Coldrum Long Barrow

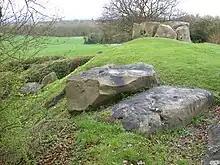
The northern kerb stones in the foreground, with the chamber in the background.

The earthen mound that once covered the tomb is now visible only as an undulation approximately in height. In the 19th century, the mound was higher on the western end of the tomb, although during the 1920s this was removed by excavation to reveal the sarsens beneath. It is probable that in the Early Neolithic, the mound had a quarry ditch surrounding it, and it is inside this ditch that the kerb-stones now sit.